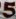
Number: 5